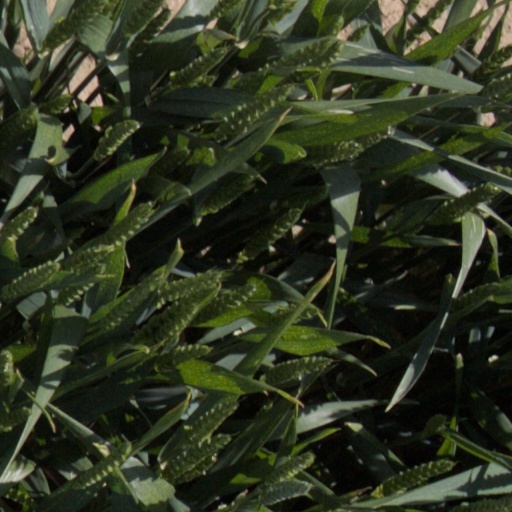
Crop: wheat